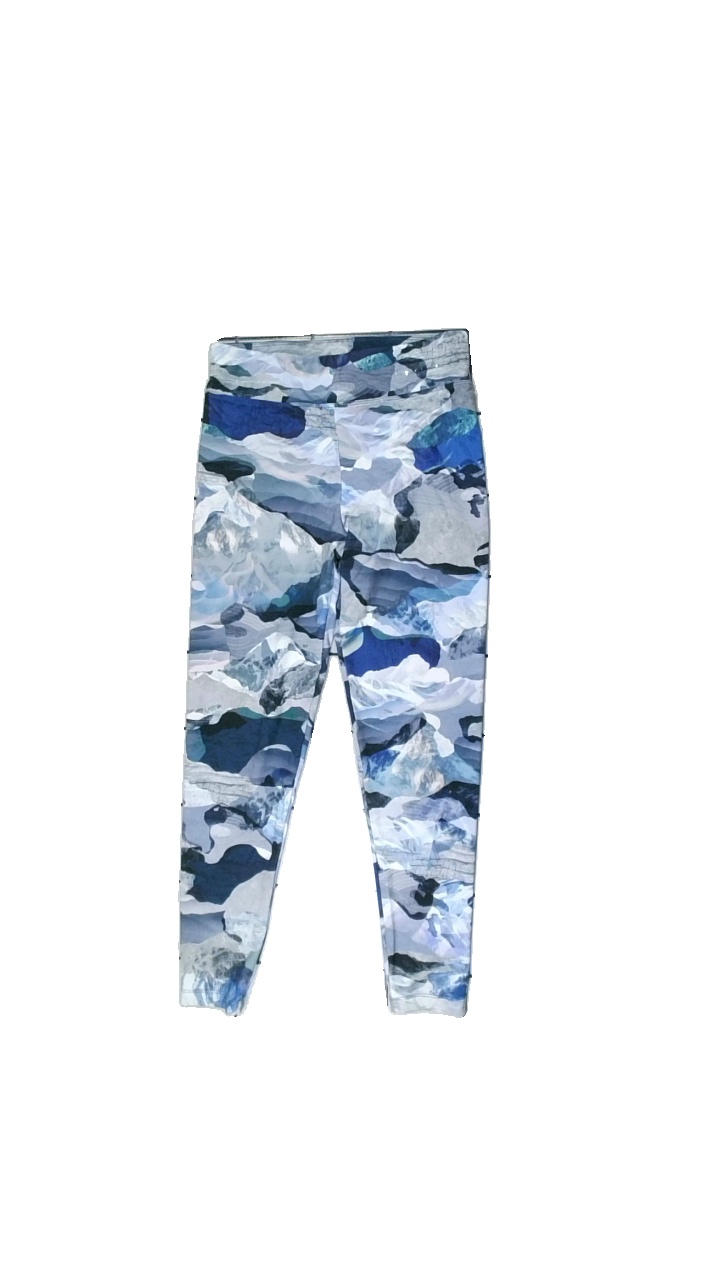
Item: Tights (Ladies)
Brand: Oysho Fitness
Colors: Blue, Green, Purple, Multicolor
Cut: Tight
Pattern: Other
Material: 100% polyester
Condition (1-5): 3
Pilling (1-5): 5
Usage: Reuse
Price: <50